Namkoong Min

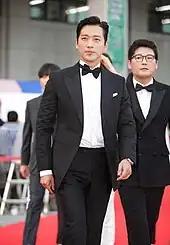
Namkoong in 2017

Namkoong subsequently received acclaim with neo-noir film "A Dirty Carnival" (2006), and drew widespread notice for his performance in melodrama "Listen to My Heart" (2011). Namkoong subsequently returned with a changed mindset and new-found determination. His efforts paid off when he achieved recognition for his villainous role as a serial killer in "A Girl Who Sees Smells" (2015), and he won the Best Villain Award at the annual 2016 DramaFever Awards. Since then, he has received praise for his performances in legal thriller "Remember: War of the Son" (2015–2016) and romantic comedy "Beautiful Gong Shim" (2016).